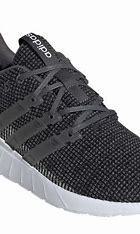
Brand: Adidas
Model: Questar Flow